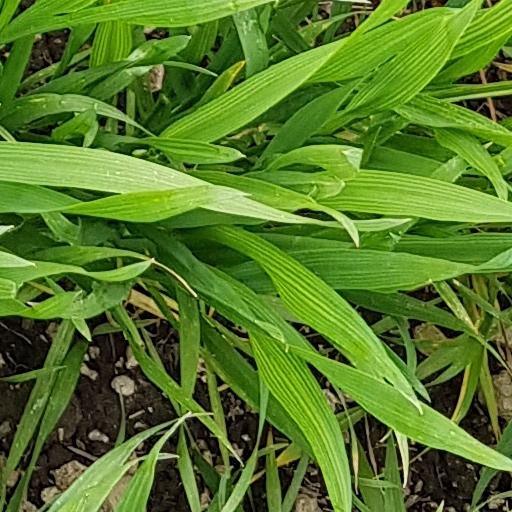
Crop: wheat